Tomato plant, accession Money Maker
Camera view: horizontal (90 deg, fisheye); turntable rotation: 30 degrees
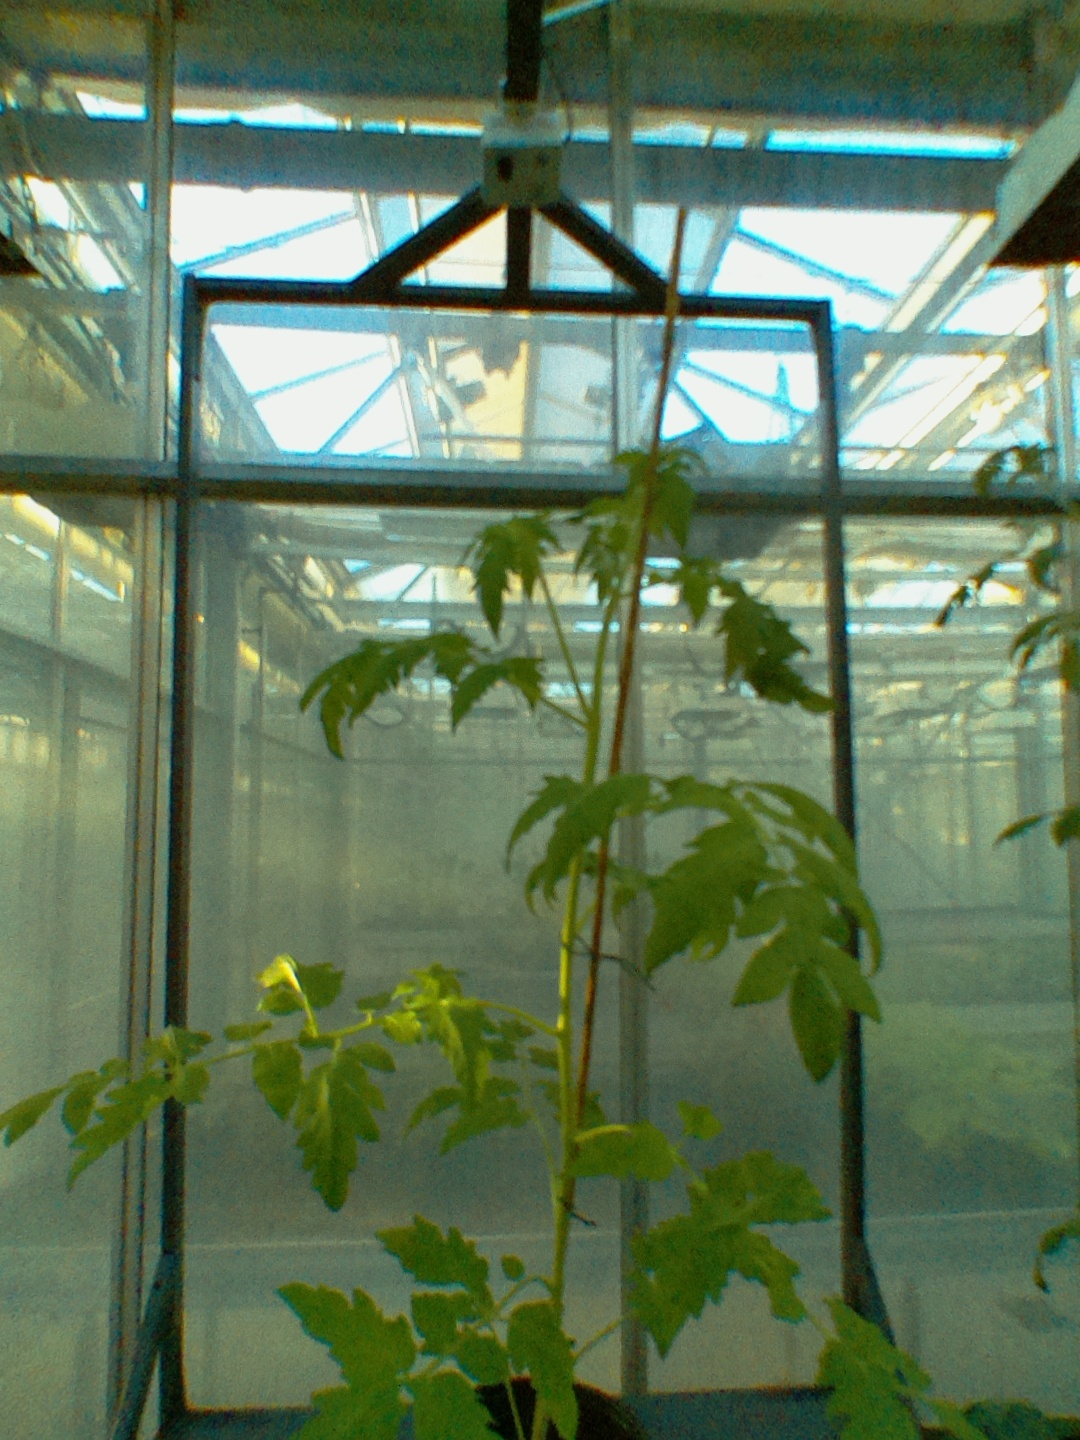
BBCH growth stage 22: 20%-30% Side shoots formed